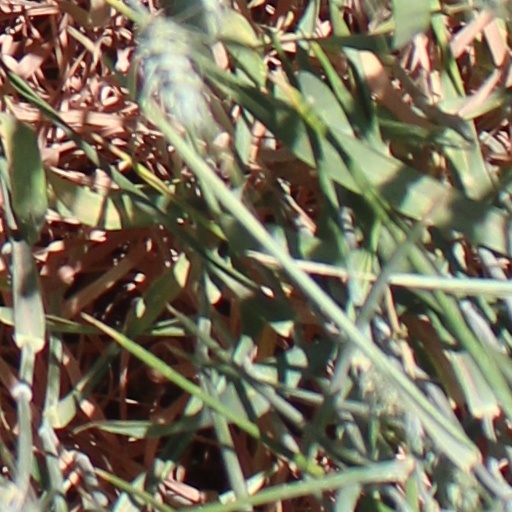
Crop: wheat